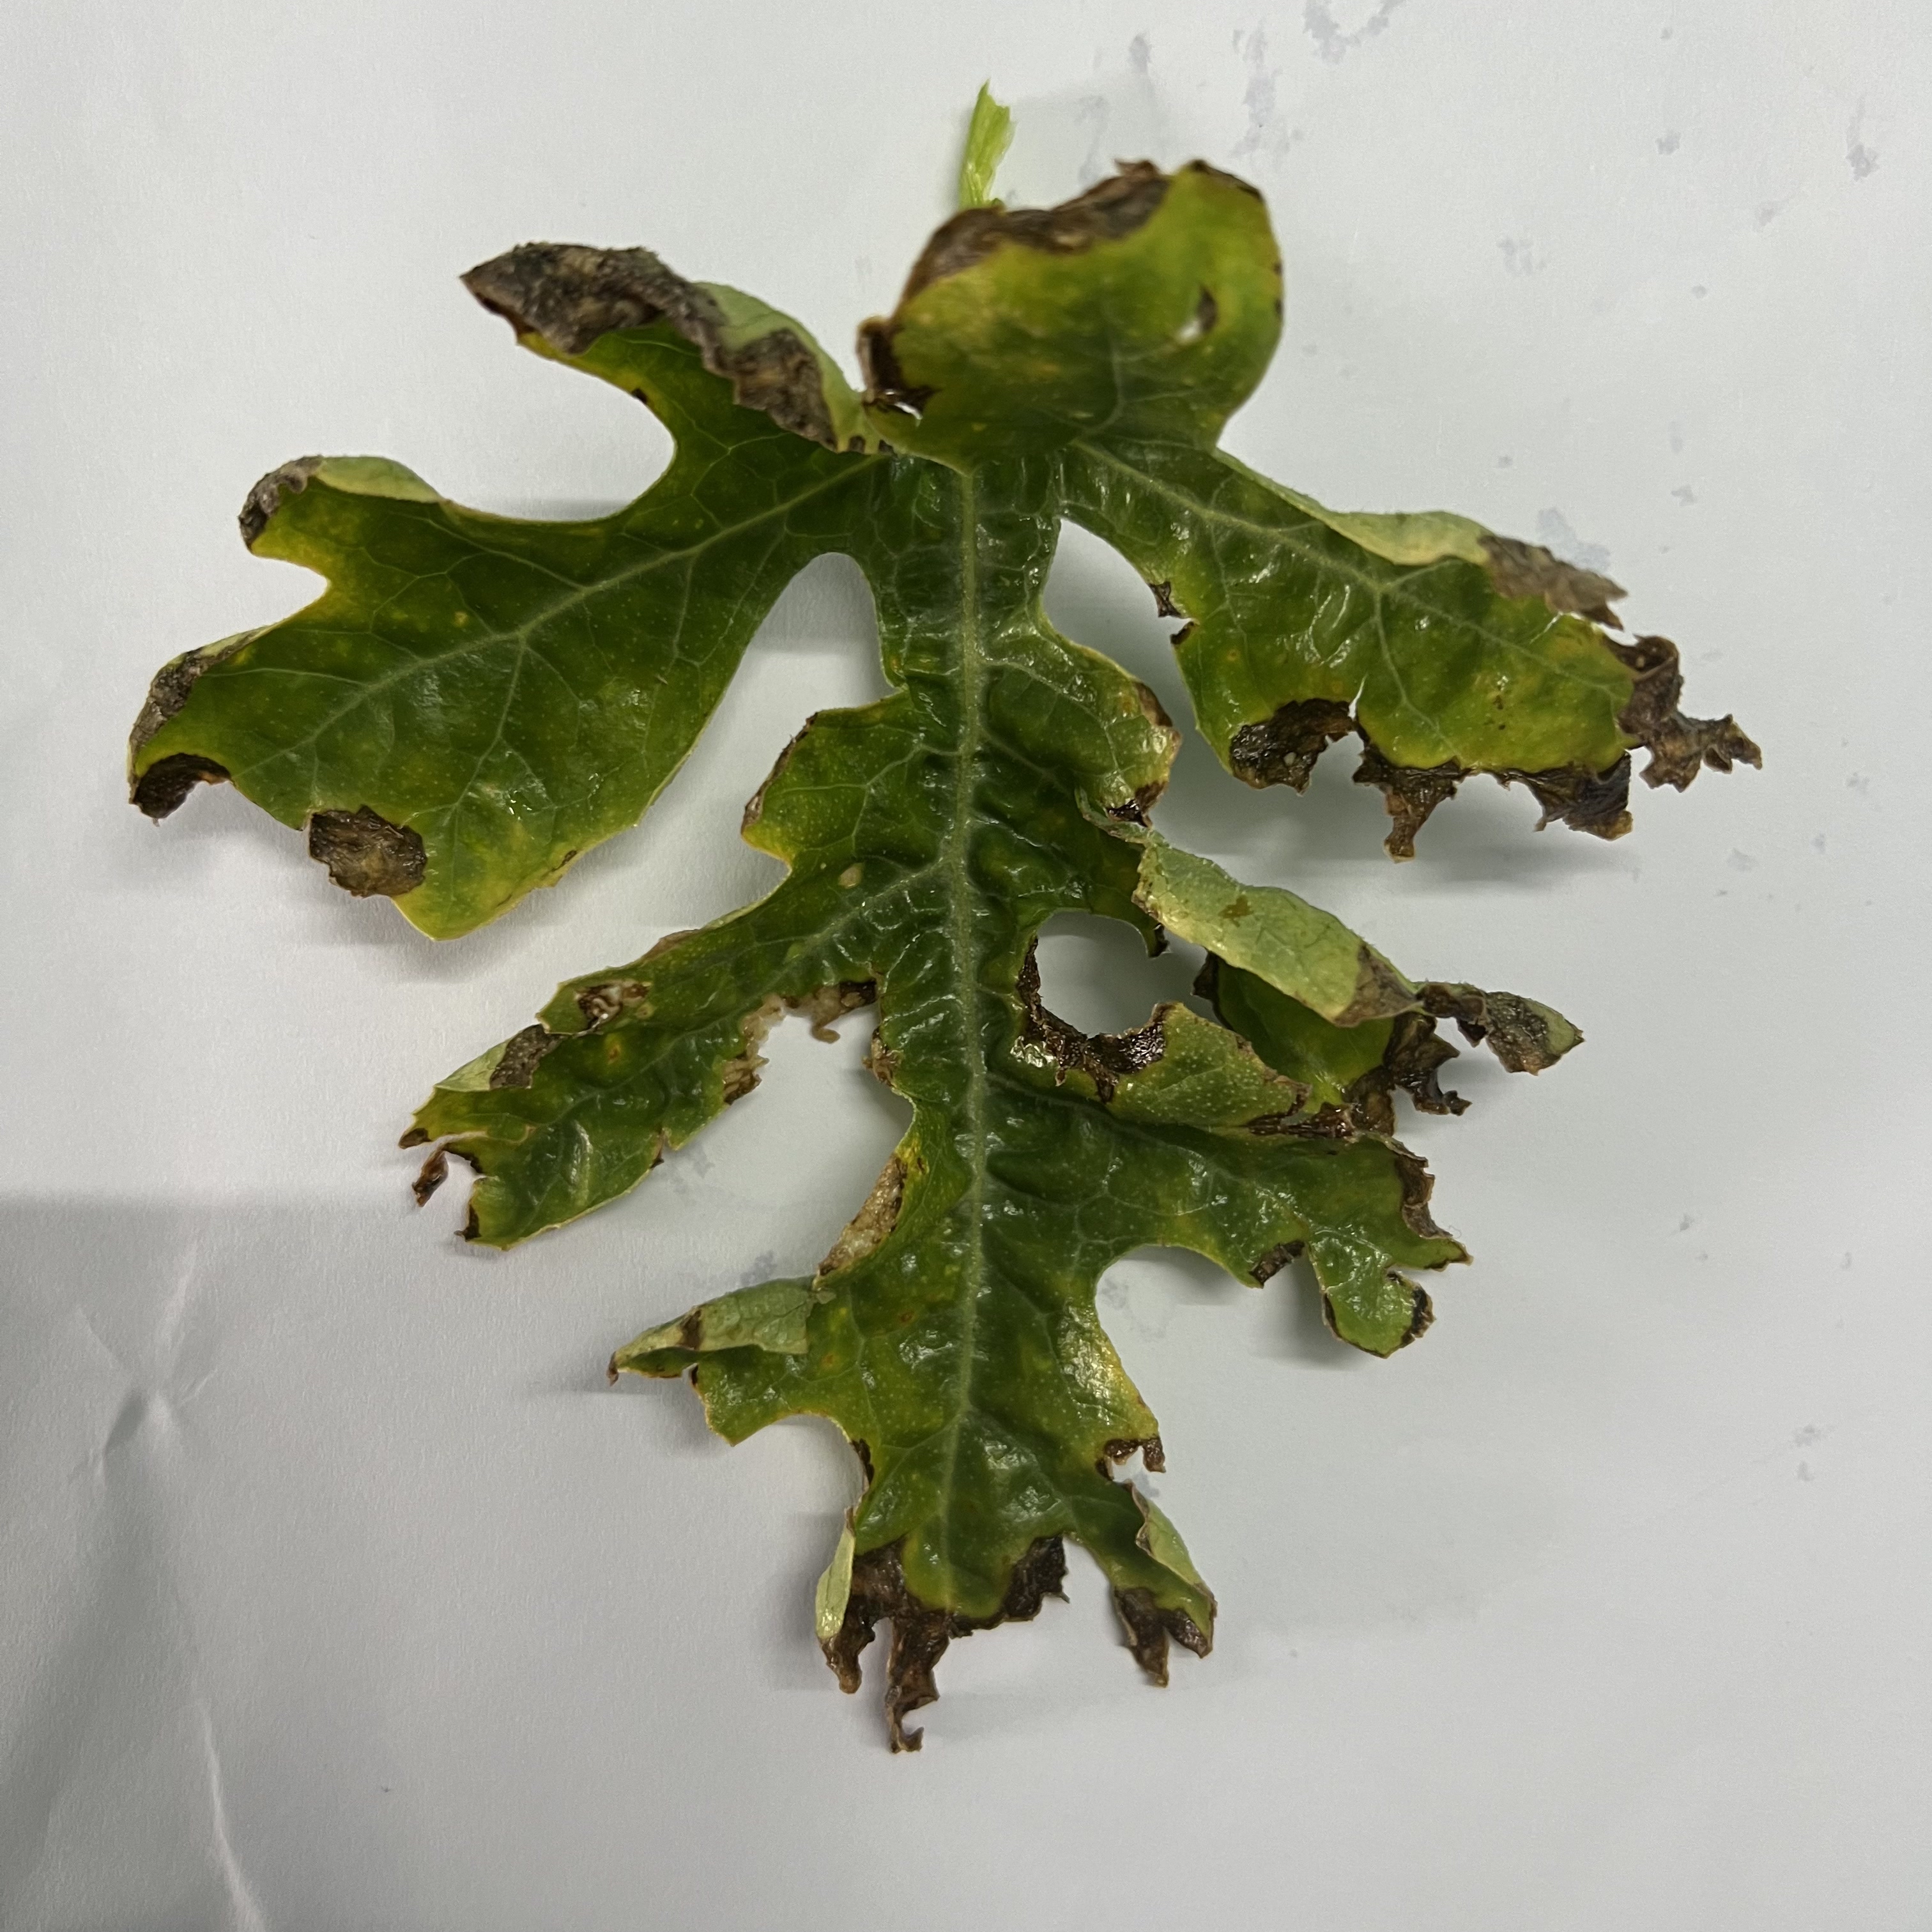
Label: Downy_Mildew